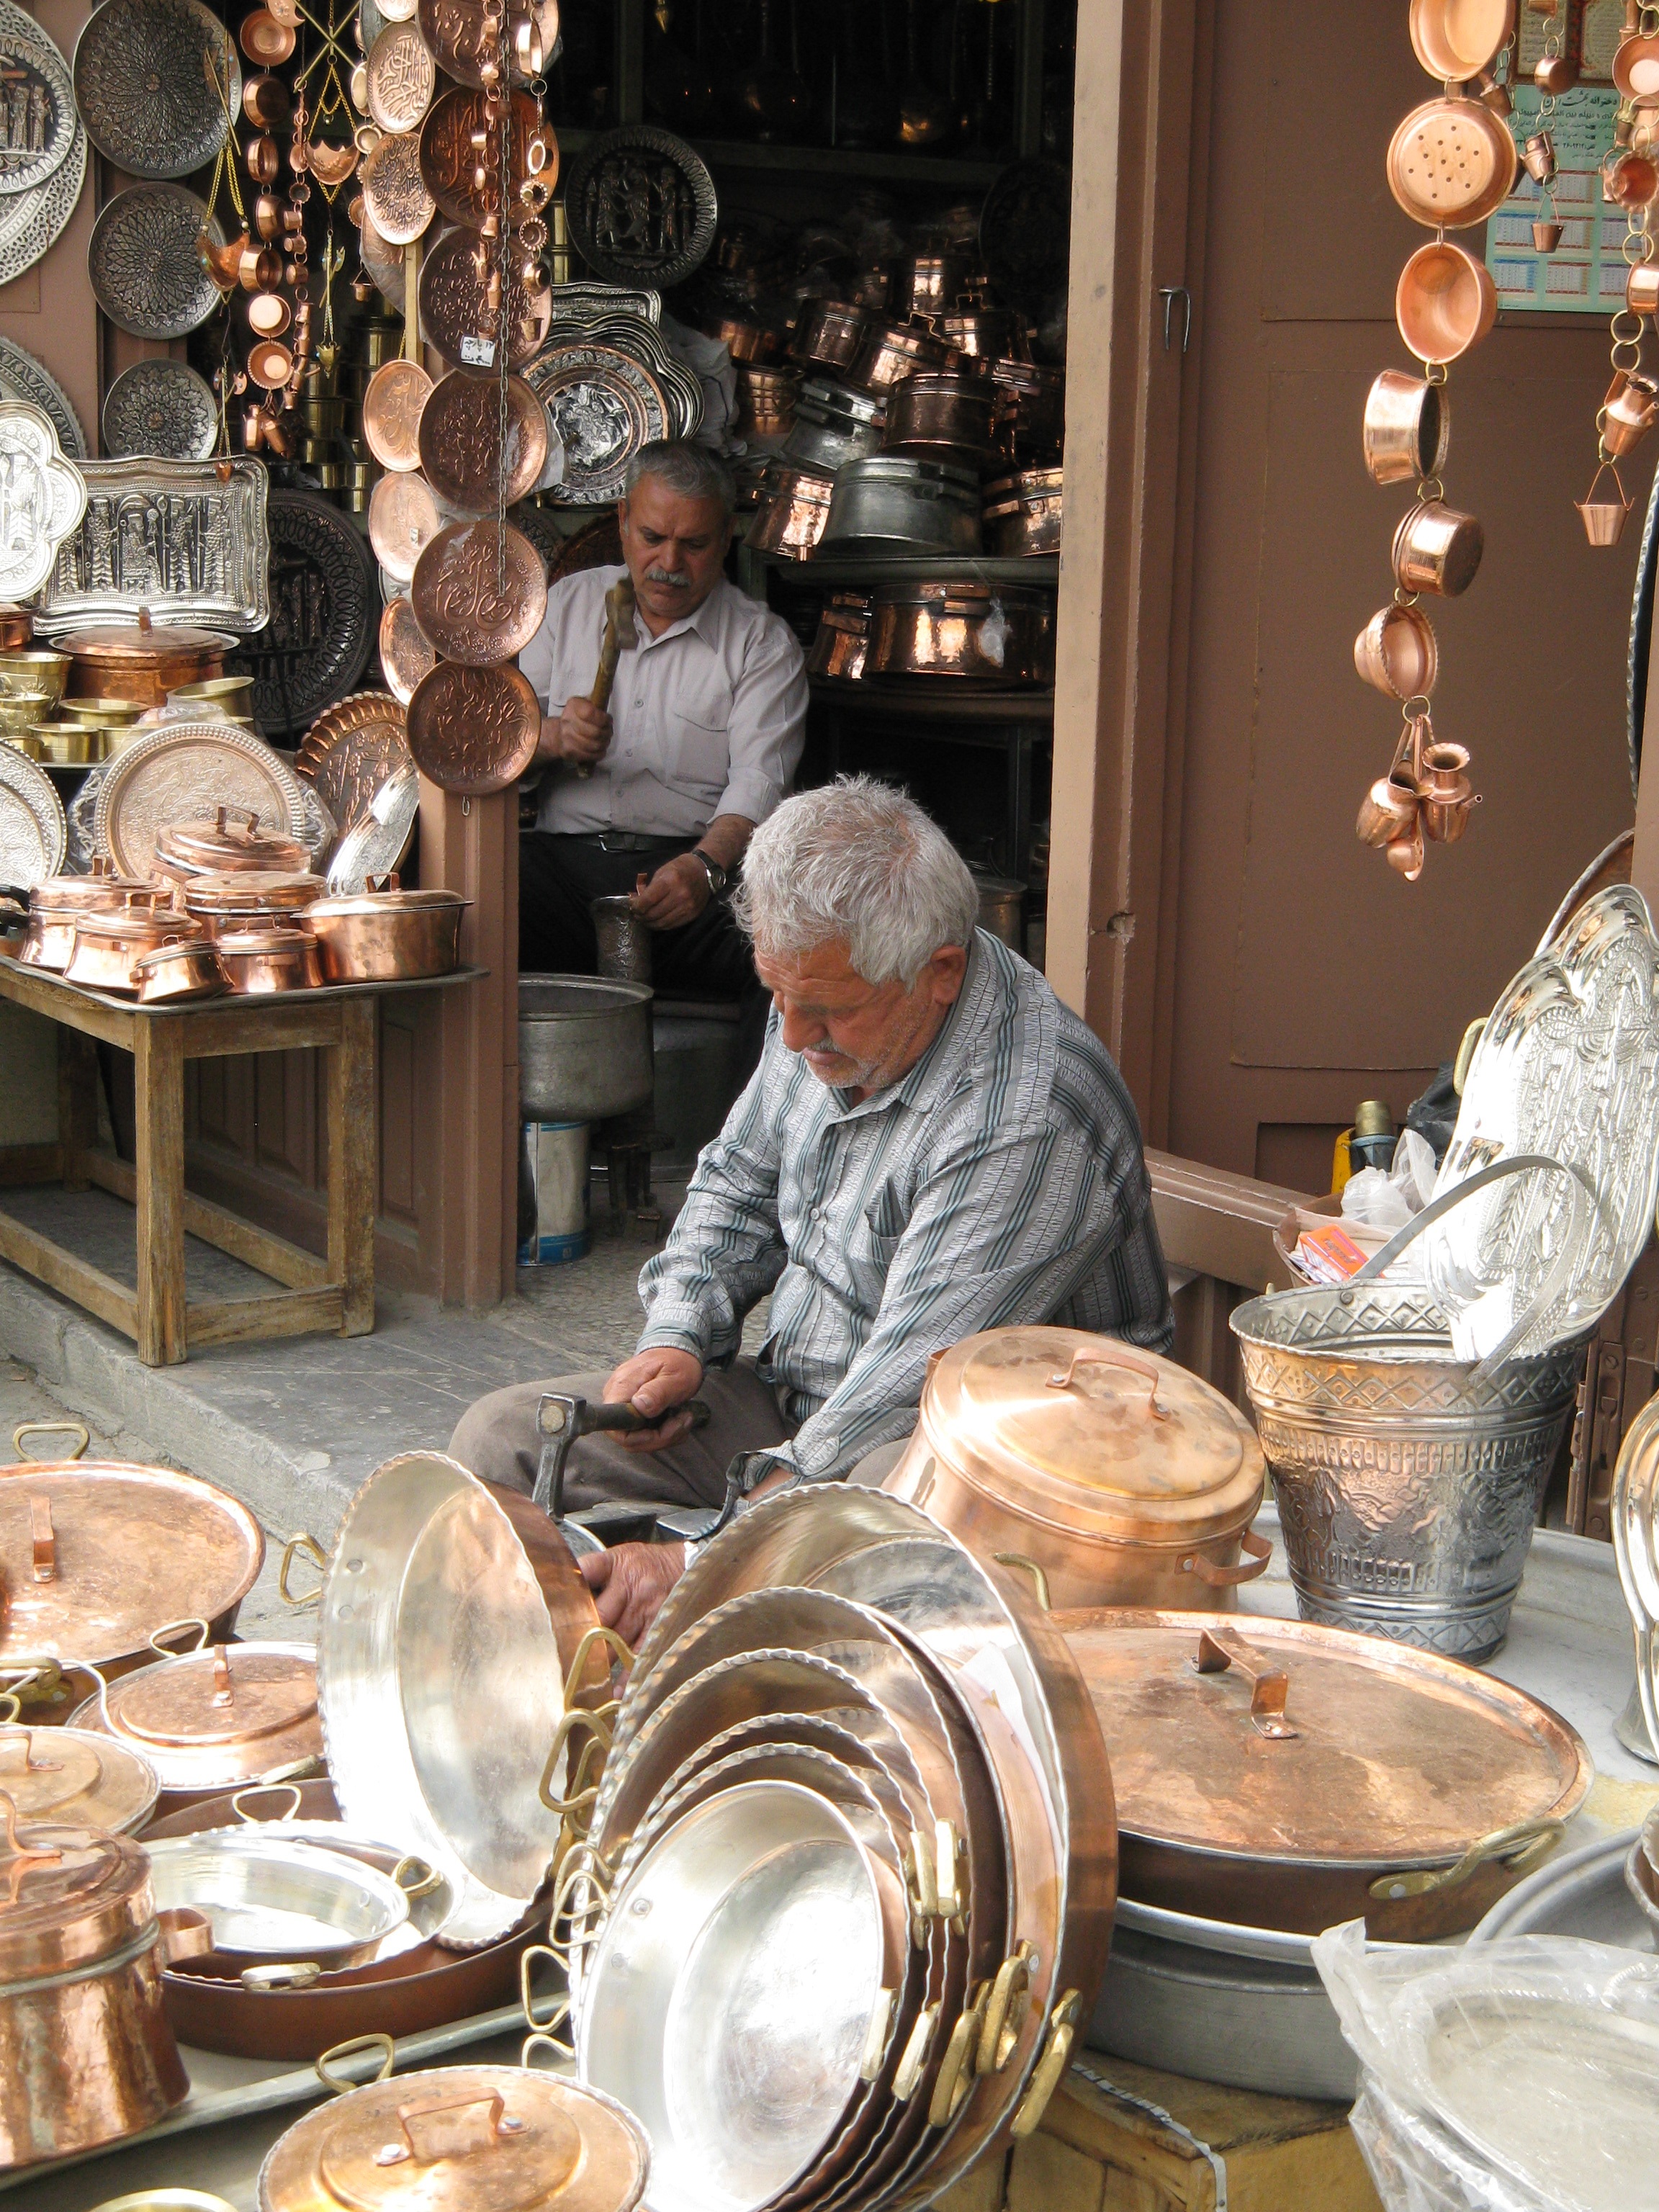
people, restaurant, dish, meal, food, bazaar, cook, dinner, iran, tradition, artisan, ispahan